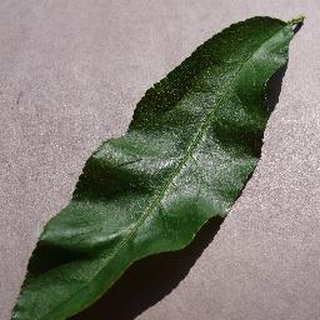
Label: healthy_peach